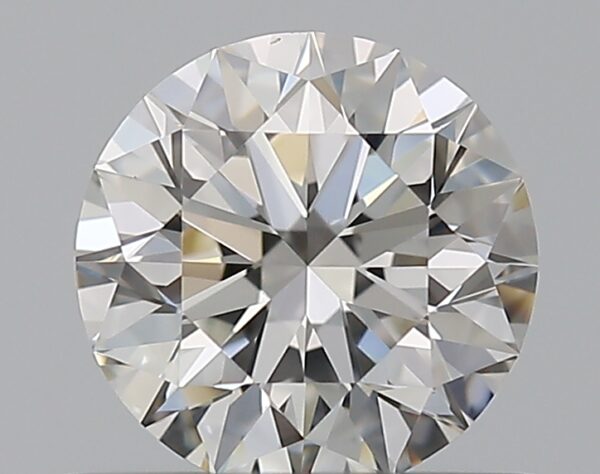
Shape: round
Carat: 0.62
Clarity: VS2
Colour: G
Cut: EX
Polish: EX
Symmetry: EX
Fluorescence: N
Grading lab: GIA
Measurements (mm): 5.43 x 5.47 x 3.41